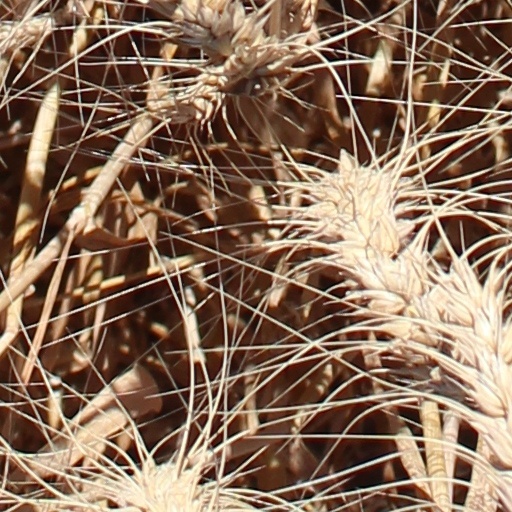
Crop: wheat